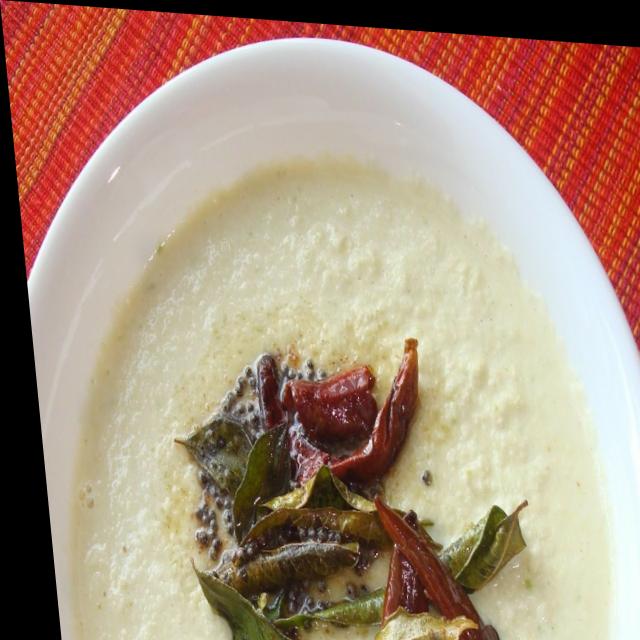
Dish: coconut_chutney